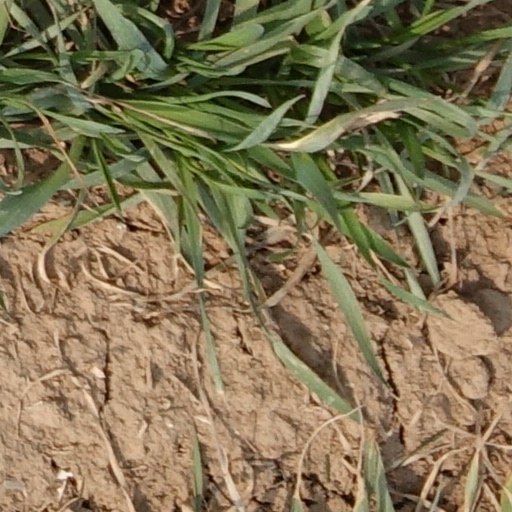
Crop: wheat